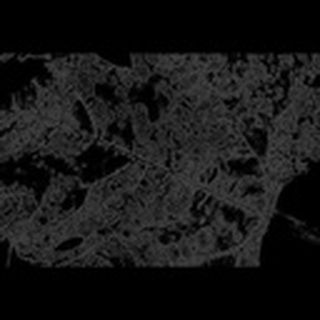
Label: cotton_powdery_mildew